Opening and closing sequences of The Prisoner

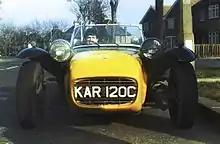
The Lotus Seven car used in the opening sequences

The opening and closing sequences of the TV series "The Prisoner" are considered iconic. The music over the opening and closing credits, as broadcast, was composed by Ron Grainer, a composer whose other credits include the theme music for "Doctor Who".